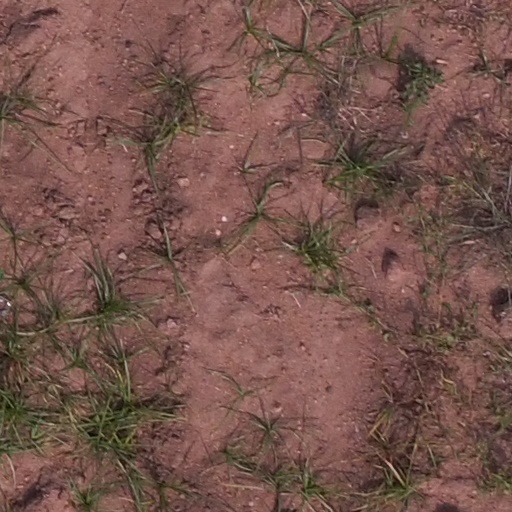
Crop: maize; corn